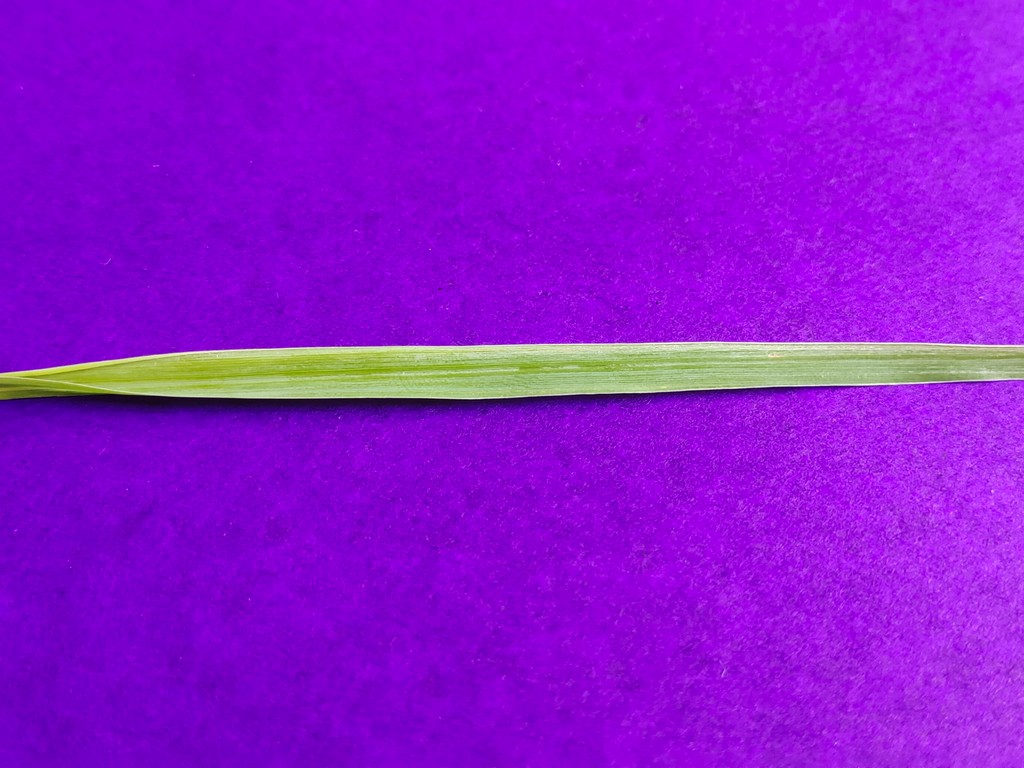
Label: Healthy